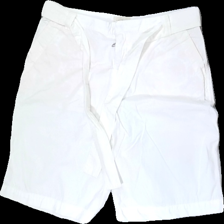
View: front
Type: Shorts
Category: Ladies
Brand: Not in the list
Brand text on label: jackrot
Colors: White
Material: 100% cotton
Cut: Regular
Season: Summer
Price range: 50-100
Recommended usage: Reuse